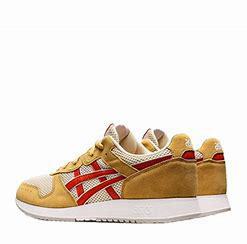
Brand: Asics
Model: Lyte Classic